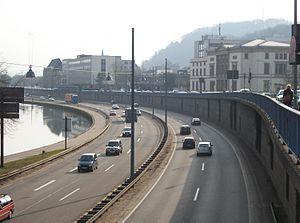
Sarrebruck est la capitale fédérale du Land de la Sarre, le plus petit État allemand — villes-Länder exceptées — en surface et en population, quoique très densément peuplé, et une des seize capitales fédérales de la République fédérale d'Allemagne.